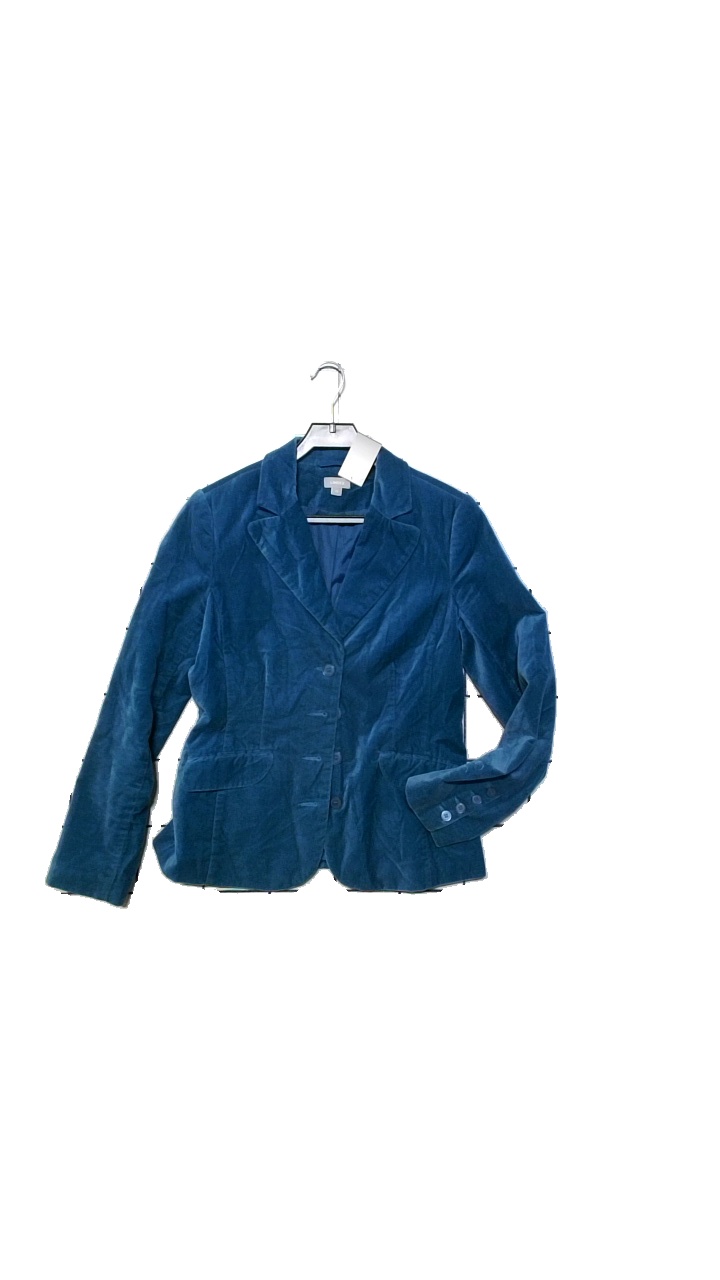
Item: Blazer (Ladies)
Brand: Lindex
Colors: Blue
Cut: Regular
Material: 100%Bomull
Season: All
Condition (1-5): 4
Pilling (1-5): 4
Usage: Reuse
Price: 100-150